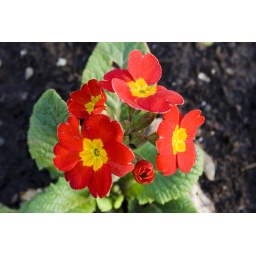
Red and yellow flower in walton hall, warrington